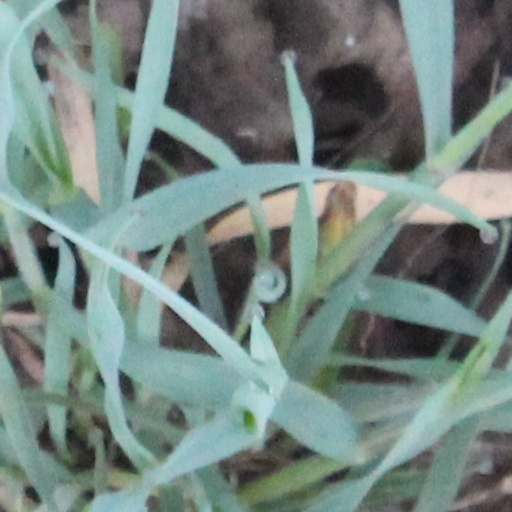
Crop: wheat